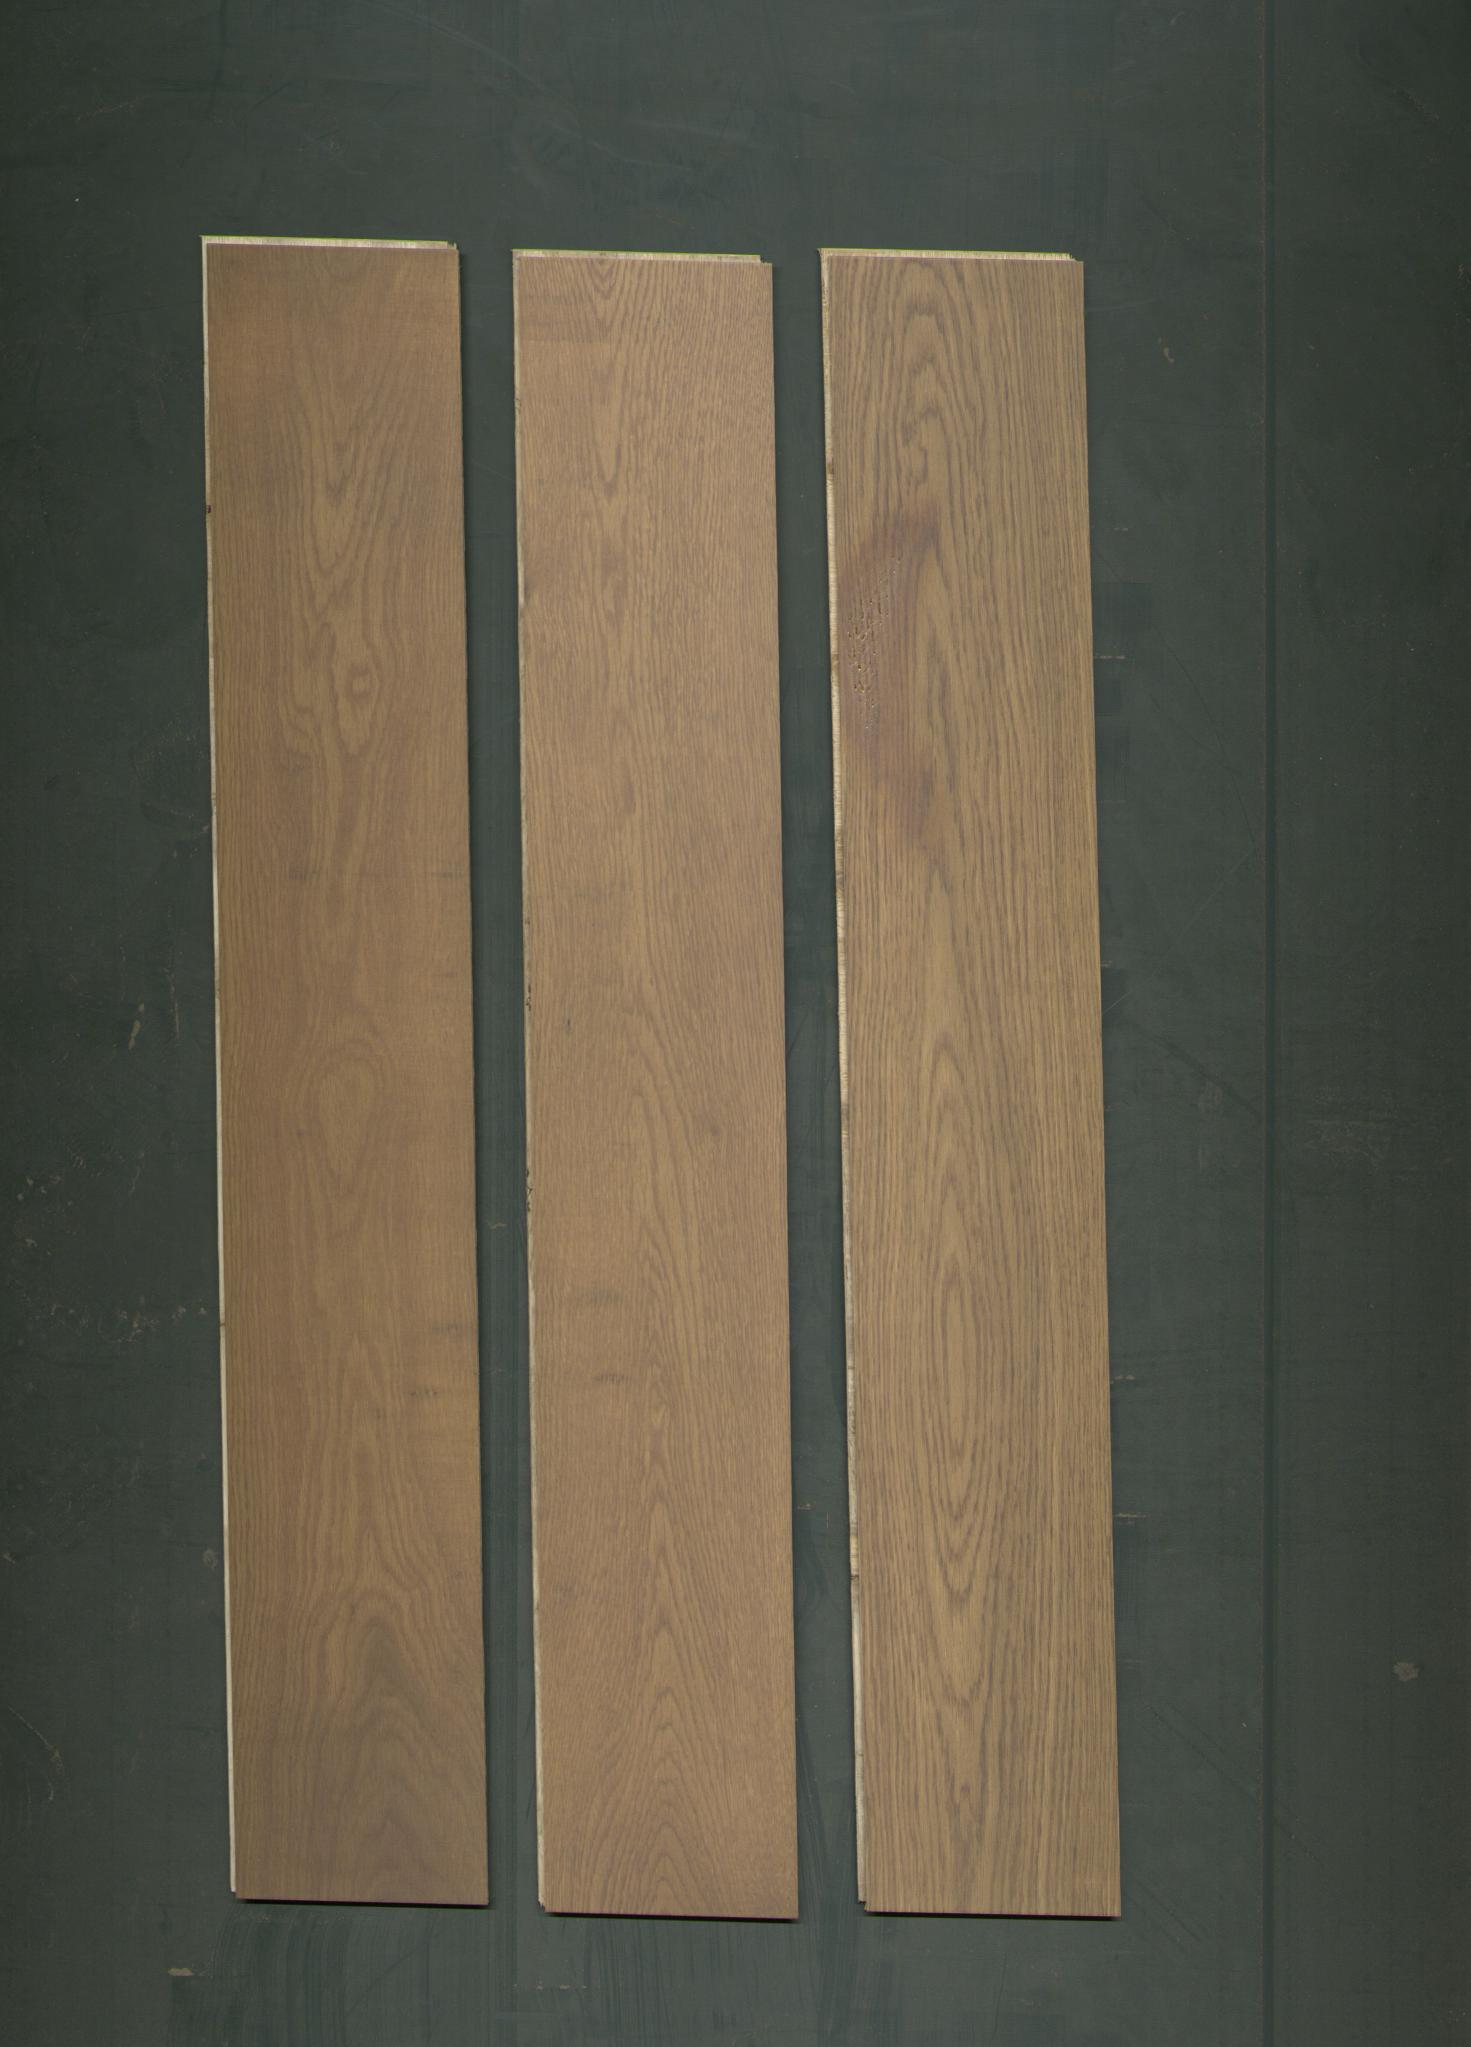
Label: mixers